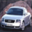
Label: automobile